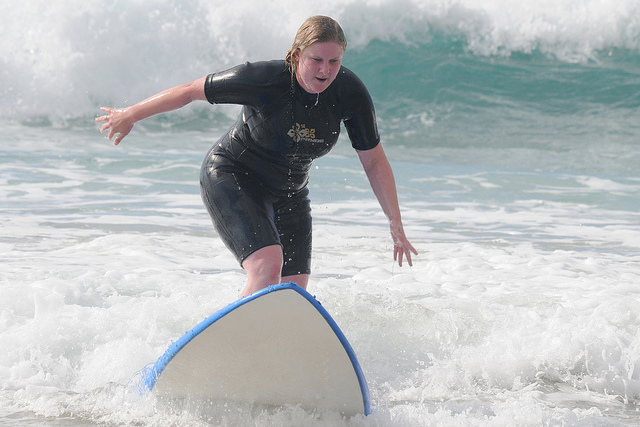
user: Given an image and a question. Answer the question in a short answer. Question: What type of suit is this woman wearing? Short Answer:
assistant: wet suit